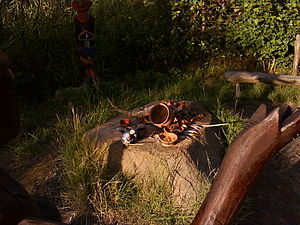
Blot / Karakteristik
Moderne rekonstruktion af ofring af fødevarer efter et blót i vikingetiden. Bork Vikingehavn 2009.
Ofring på rekonstrueret før-kristen offerplads, Bork vikingehavn, Danmark
"Blót var i nordisk religion en bred betegnelse for forskellige ritualer, hvor der i reglen indgik en form for ofring. Blótet kendes fra en række skriftlige overleveringer, og de fortæller, at man blótede til guderne eller andre overnaturlige væsner for at opnå deres velvilje. På norrønt betyder verbet blóta ""at ofre"", eller ""at styrke"", dvs. modtageren af ofret. Det er beslægtet med gotisk blôtan og oldhøjtysk bluozan. Sandsynligvis har ordet oprindeligt betydet ""påkalde med besværgelse eller offer"".